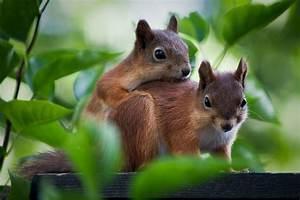
squirrel